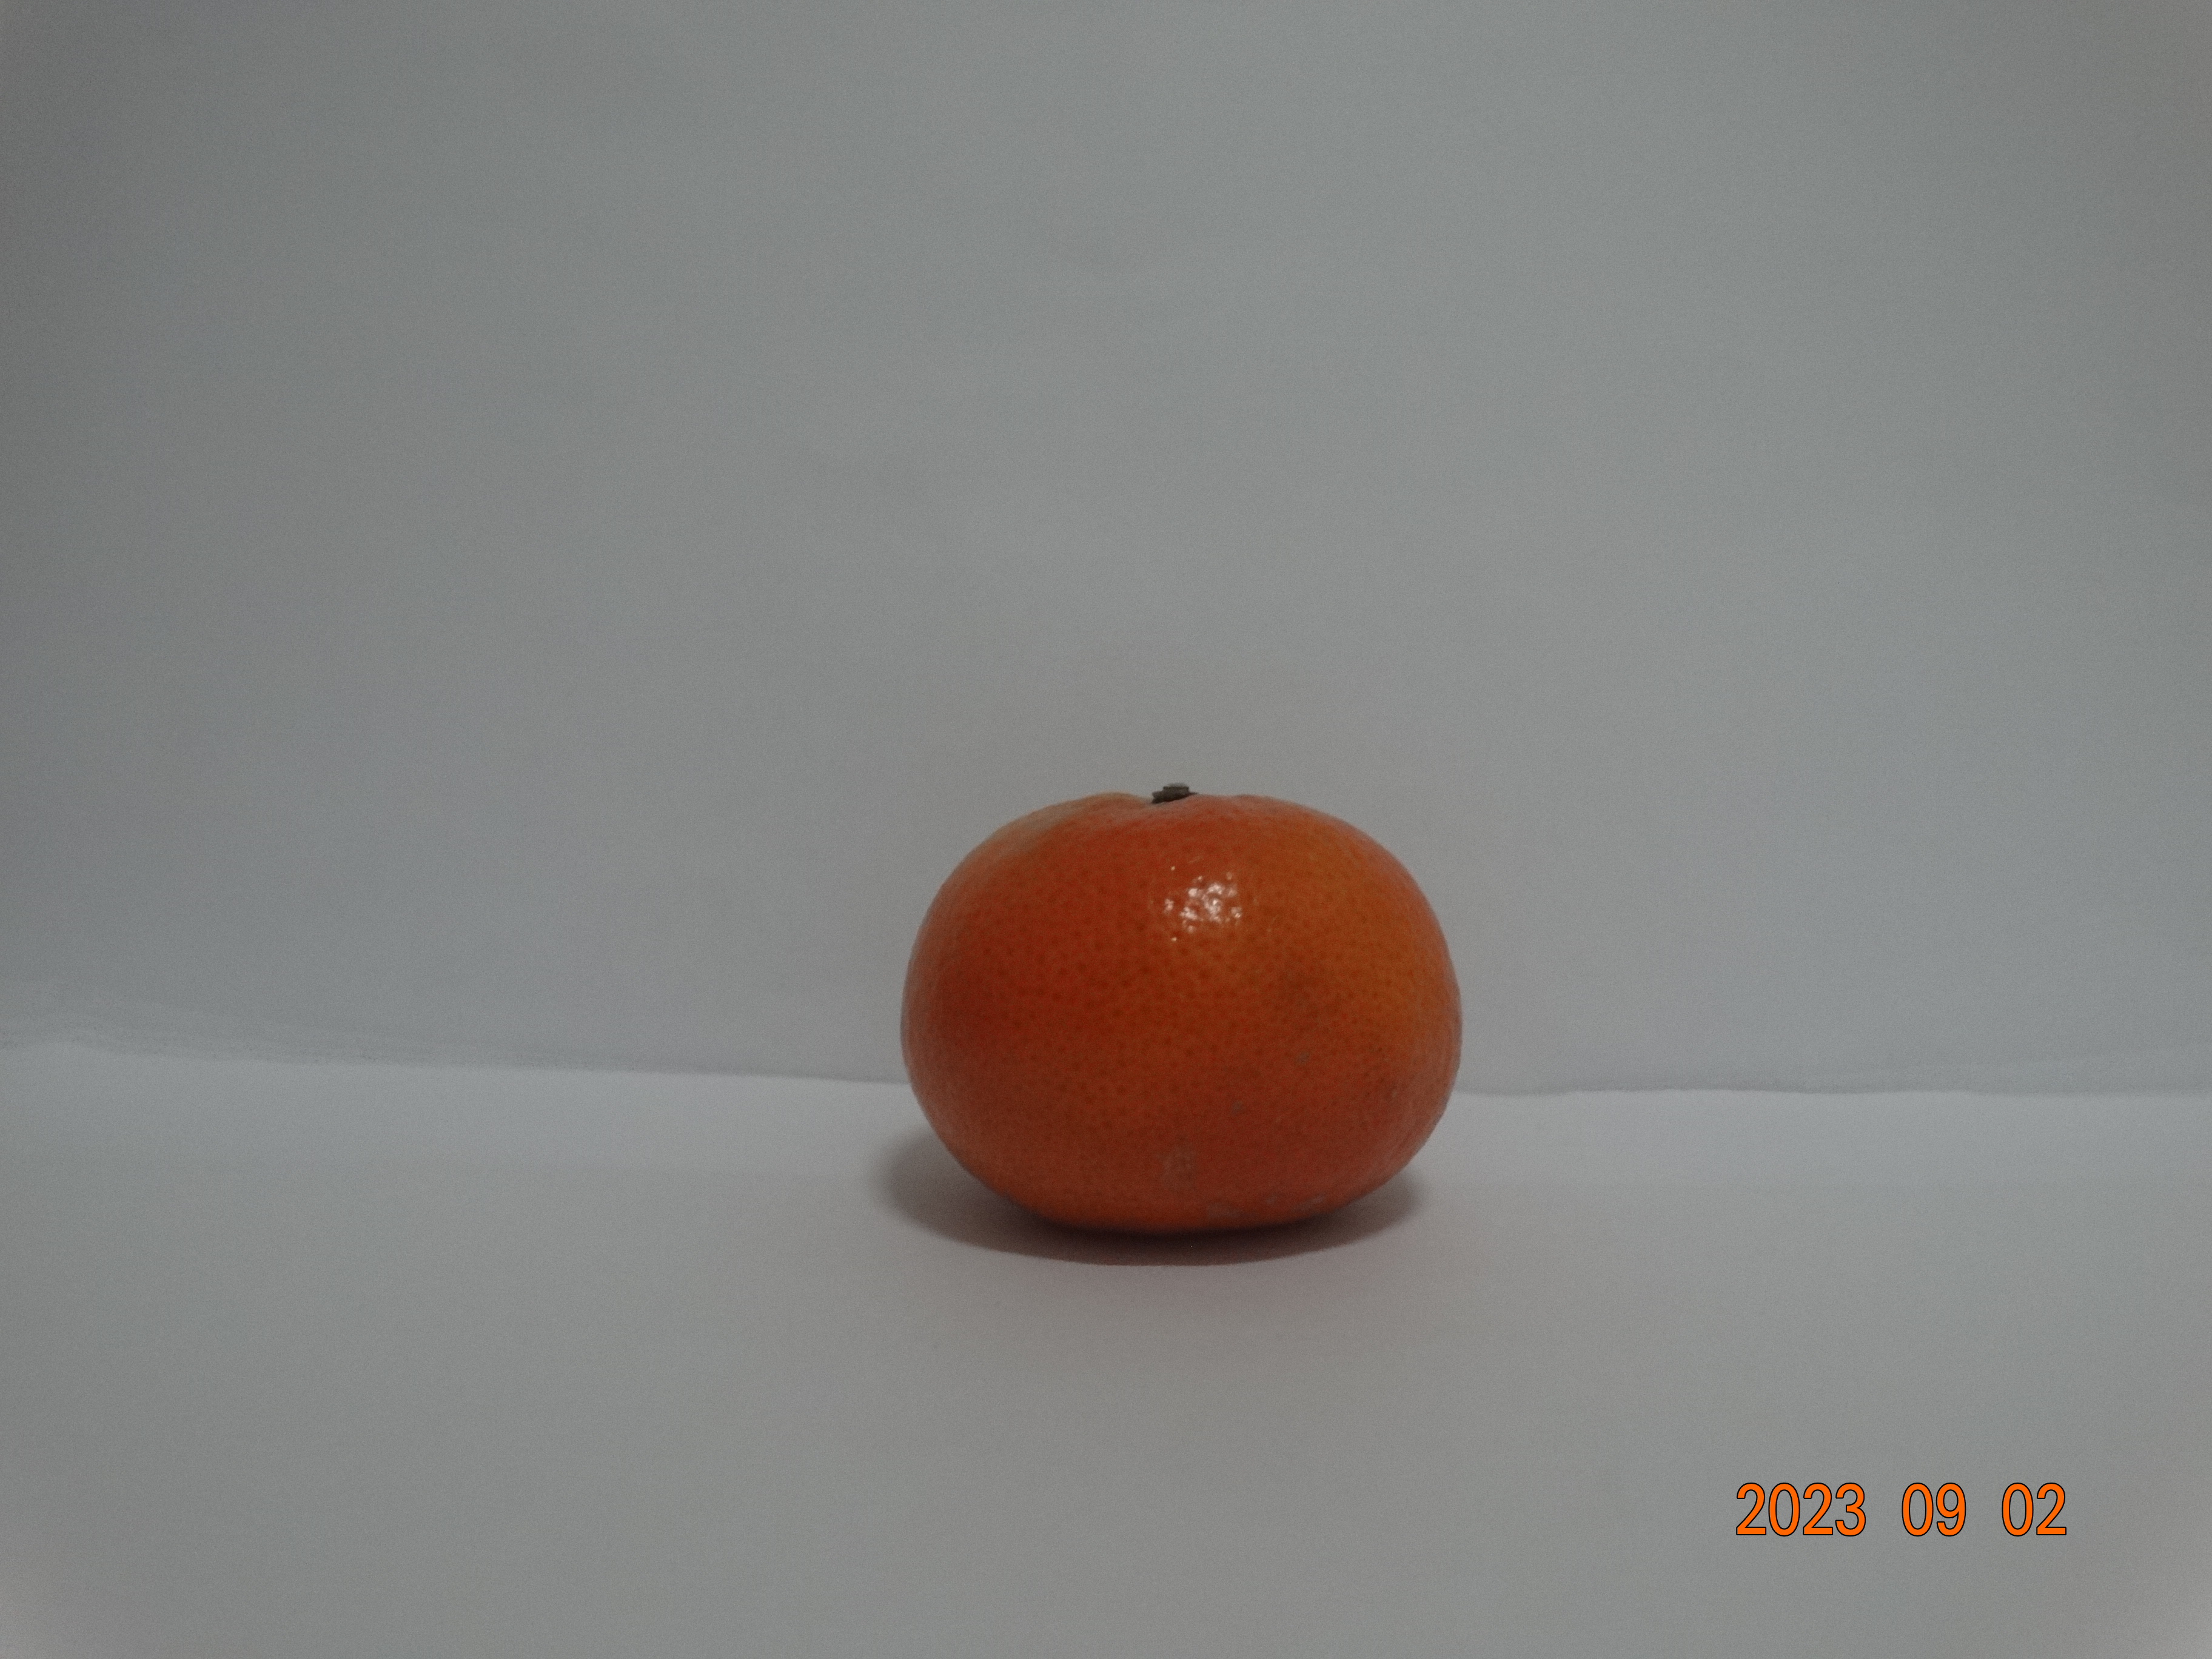
Citrus fruit variety: tangerine